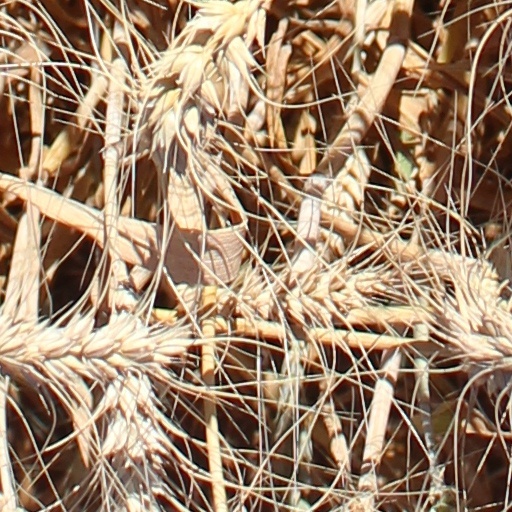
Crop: wheat